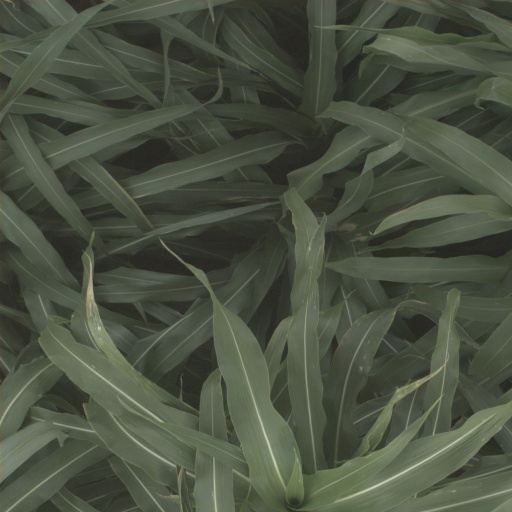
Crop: sorghum